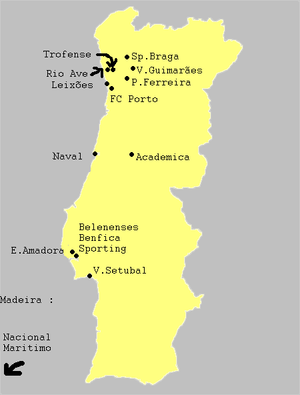
carte des clubs du championnat du portugal de football 2008-2009
La saison 2008-2009 de la Liga Sagres est la 75ᵉ édition du Championnat du Portugal de football. La premier niveau du championnat oppose 16 seize clubs portugais en une série de trente rencontres jouées durant la saison de football. Elle a débuté le 22 août 2008 et se terminera le 24 mai 2009.